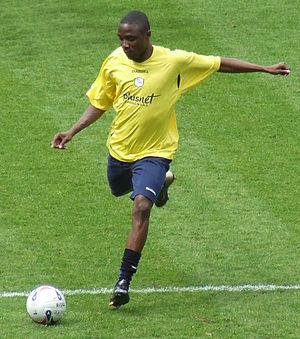
Jermaine Johnson, né le 25 juin 1980 à Kingston en Jamaïque, est un joueur de football international jamaïcain, qui évolue au poste d'ailier.